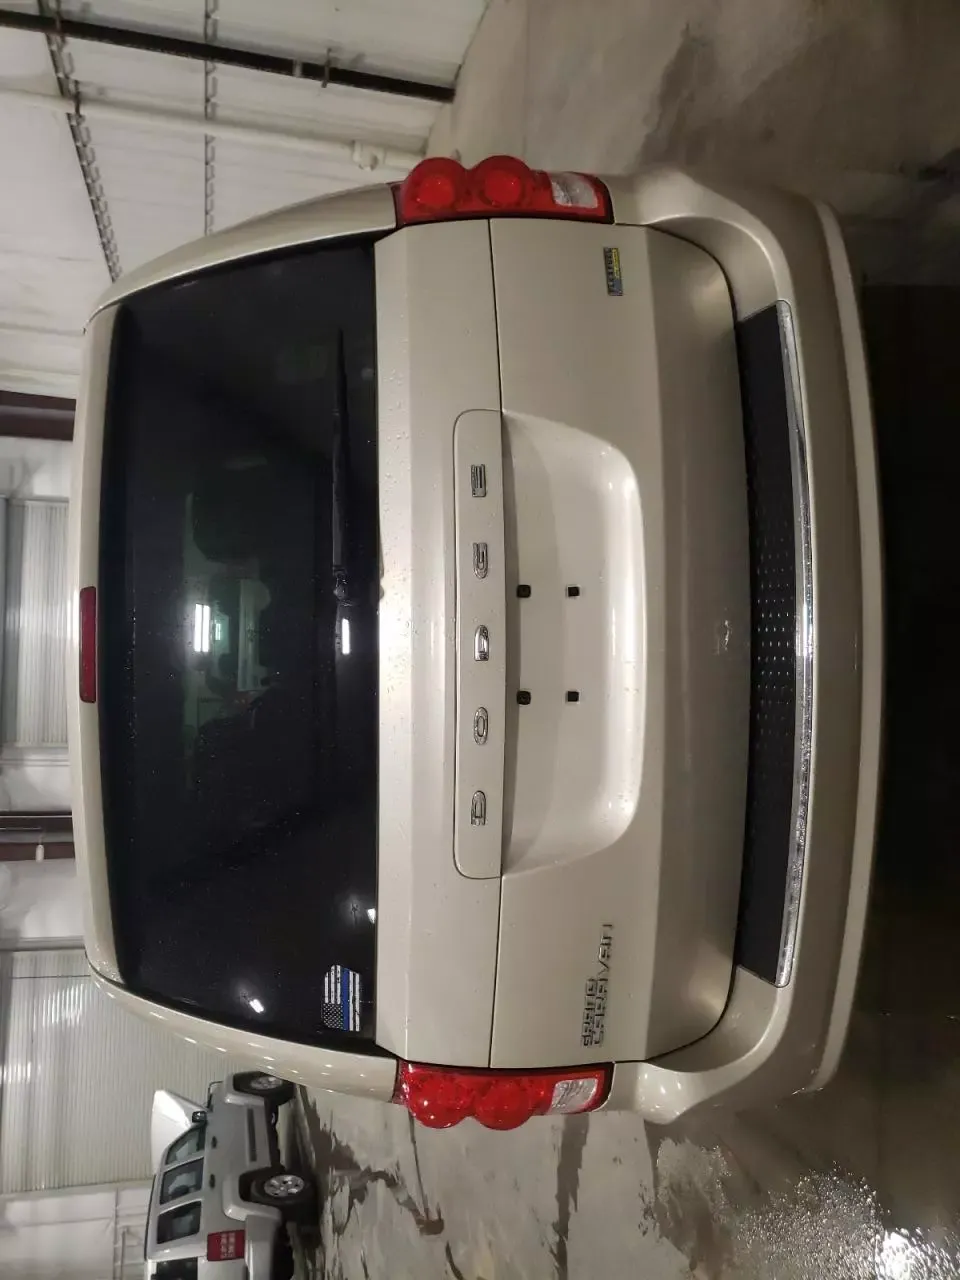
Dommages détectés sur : pare-choc arrière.
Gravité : mineur